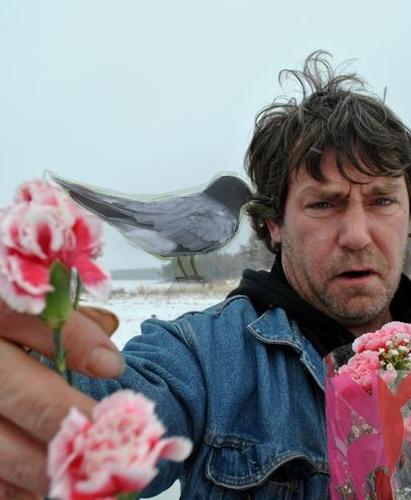
Bird species: Black_Tern
Bird type: waterbird
Background: water